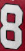
Number: 8